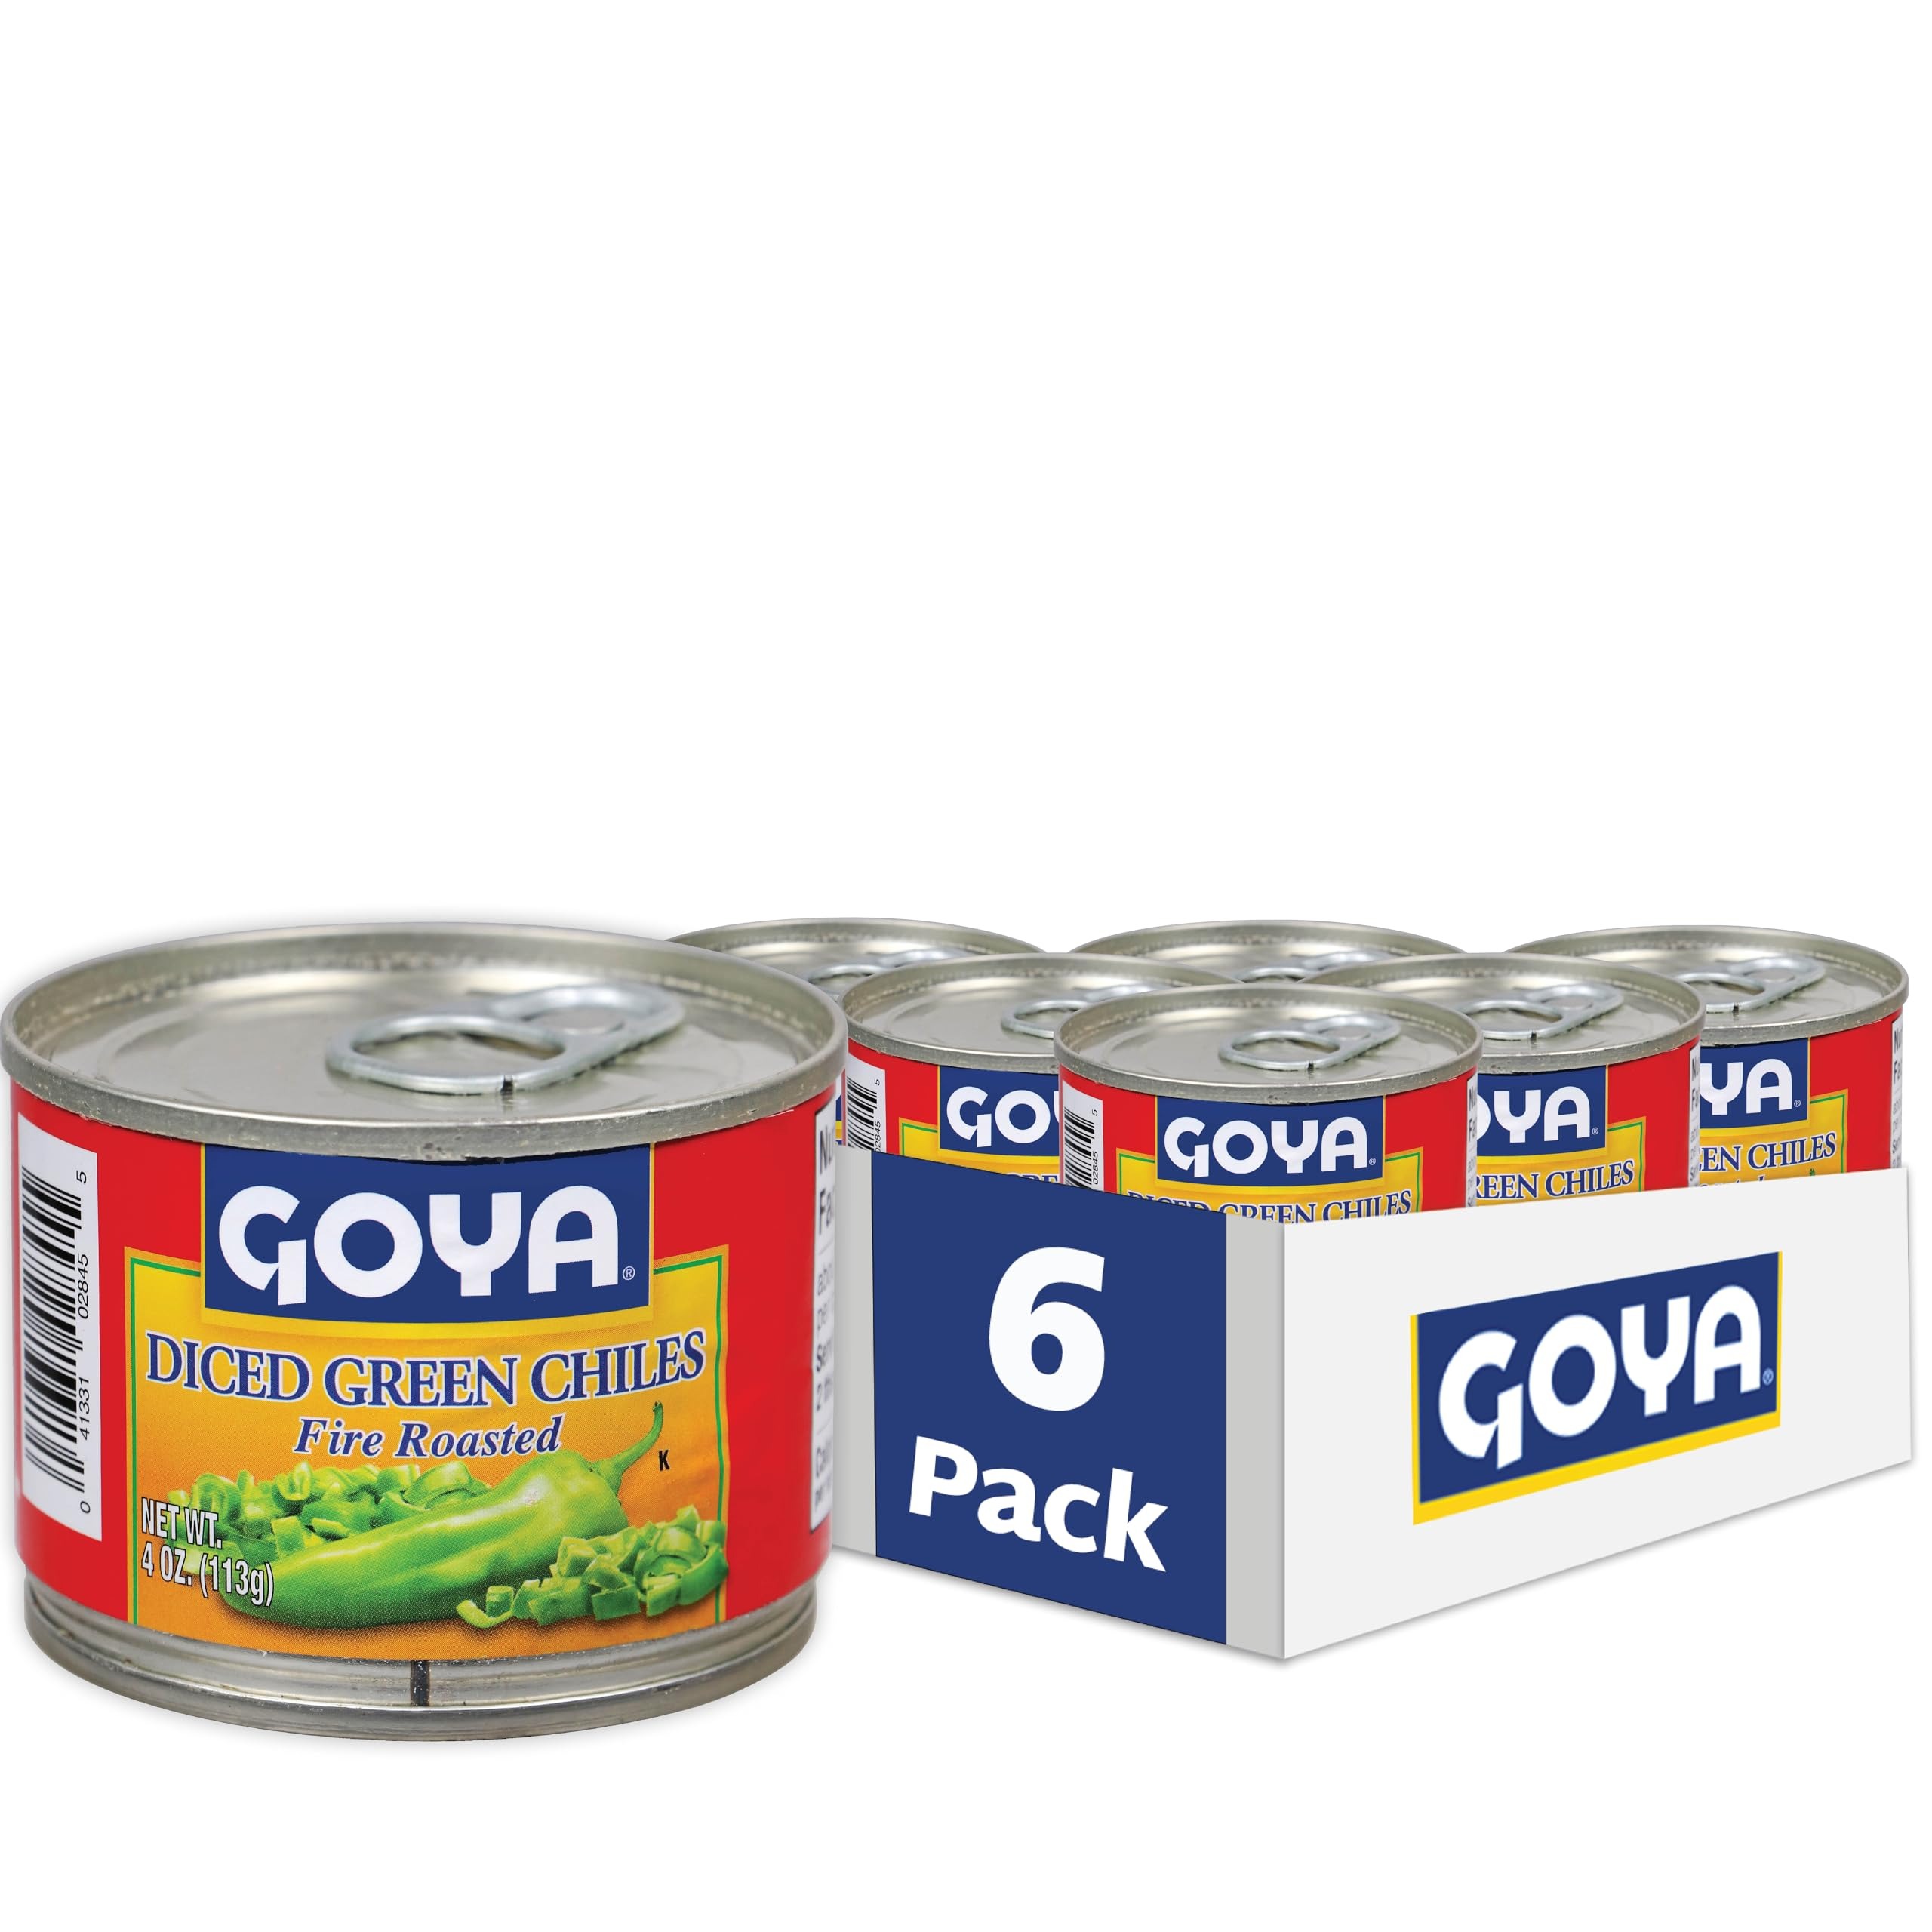
Item Name: Goya Diced Green Chiles Fire Roasted, 4 Ounce (Pack of 6)
Bullet Point 1: DELICIOUS GREEN CHILES | Goya Diced Green Chiles are ready to be enjoyed as a spicy topping or as an ingredient in your favorite Mexican dish!
Bullet Point 2: CONVENIENT & VERSATILE | Add these authentic Goya Diced Green Chiles to salsas, salads, burgers, and dips for a burst of heat and flavor, sure to be a family favorite. Their versatility, tang and aroma make Goya Diced Green Chiles a favorite ingredient for chefs worldwide. And they will become one of yours too!
Bullet Point 3: NUTRITIONAL QUALITIES | No Preservatives, Fat Free, Low Sodium
Bullet Point 4: PREMIUM QUALITY | If it's Goya... it has to be good! | ¡Si es Goya... tiene que ser bueno!
Bullet Point 5: ONE 4 OZ CAN | Multipacks available on Amazon Retail. Enjoy GOYA's full line of Canned and Jarred Peppers on Amazon Fresh, Amazon Retail and Prime Pantry
Product Description: Goya Diced Green Chiles Fire Roasted, 4 Ounce | Goya Diced Green Chiles are ready to be enjoyed as a spicy topping or as an ingredient in your favorite Mexican dish! Add these authentic Goya Diced Green Chiles to salsas, salads, burgers, and dips for a burst of heat and flavor, sure to be a family favorite. Their versatility, tang and aroma make Goya Diced Green Chiles a favorite ingredient for chefs worldwide. And they will become one of yours too! No Preservatives. If it's Goya ... it has to be good!
Value: 24.0
Unit: Ounce

Price: 1.49